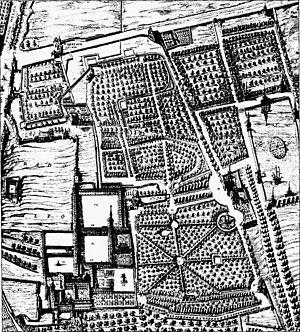
Le palais du Buen Retiro de Madrid est un ensemble architectural de grandes dimensions conçu par l’architecte Alonso Carbonel et construit sur ordre de Philippe IV d'Espagne comme résidence et lieu de détente. Il fut construit sur les limites orientales de la ville d'alors. Aujourd’hui, il n’est connu que par les quelques vestiges qui en restent et par ses jardins : le parc du Retiro.